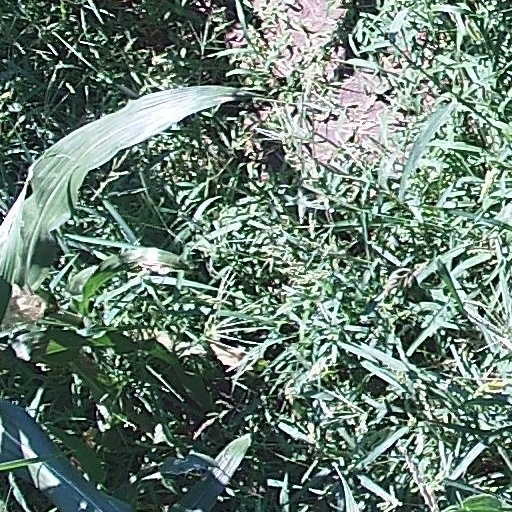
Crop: maize; corn